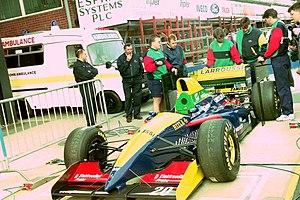
La Larrousse LH93 est la monoplace de Formule 1 engagée par l'écurie française Larrousse dans le cadre du championnat du monde de Formule 1 1993. Propulsée par un moteur V12 Lamborghini, la LH93, première monoplace construite en interne par Larrousse, est une évolution de la Venturi LC92 conçue par le constructeur français Venturi. La LH93 est pilotée par le Français Philippe Alliot, remplacé en fin de saison par le Japonais Toshio Suzuki, et par le Français Érik Comas.